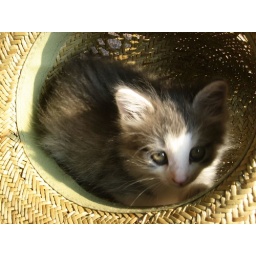
cat in the hat